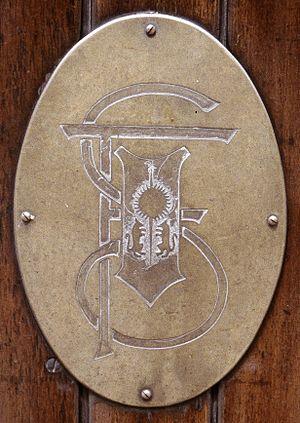
Le Ferrocarril de Sóller est une voie de chemin de fer de l'île de Majorque, longue de 27 km qui relie la ville de Palma à la petite ville de Sóller depuis 1912. Il s'agit d'une ligne à voie étroite à écartement de 914 mm et électrifiée par caténaire. Ce train est le seul de ce type à être encore en service aujourd'hui.